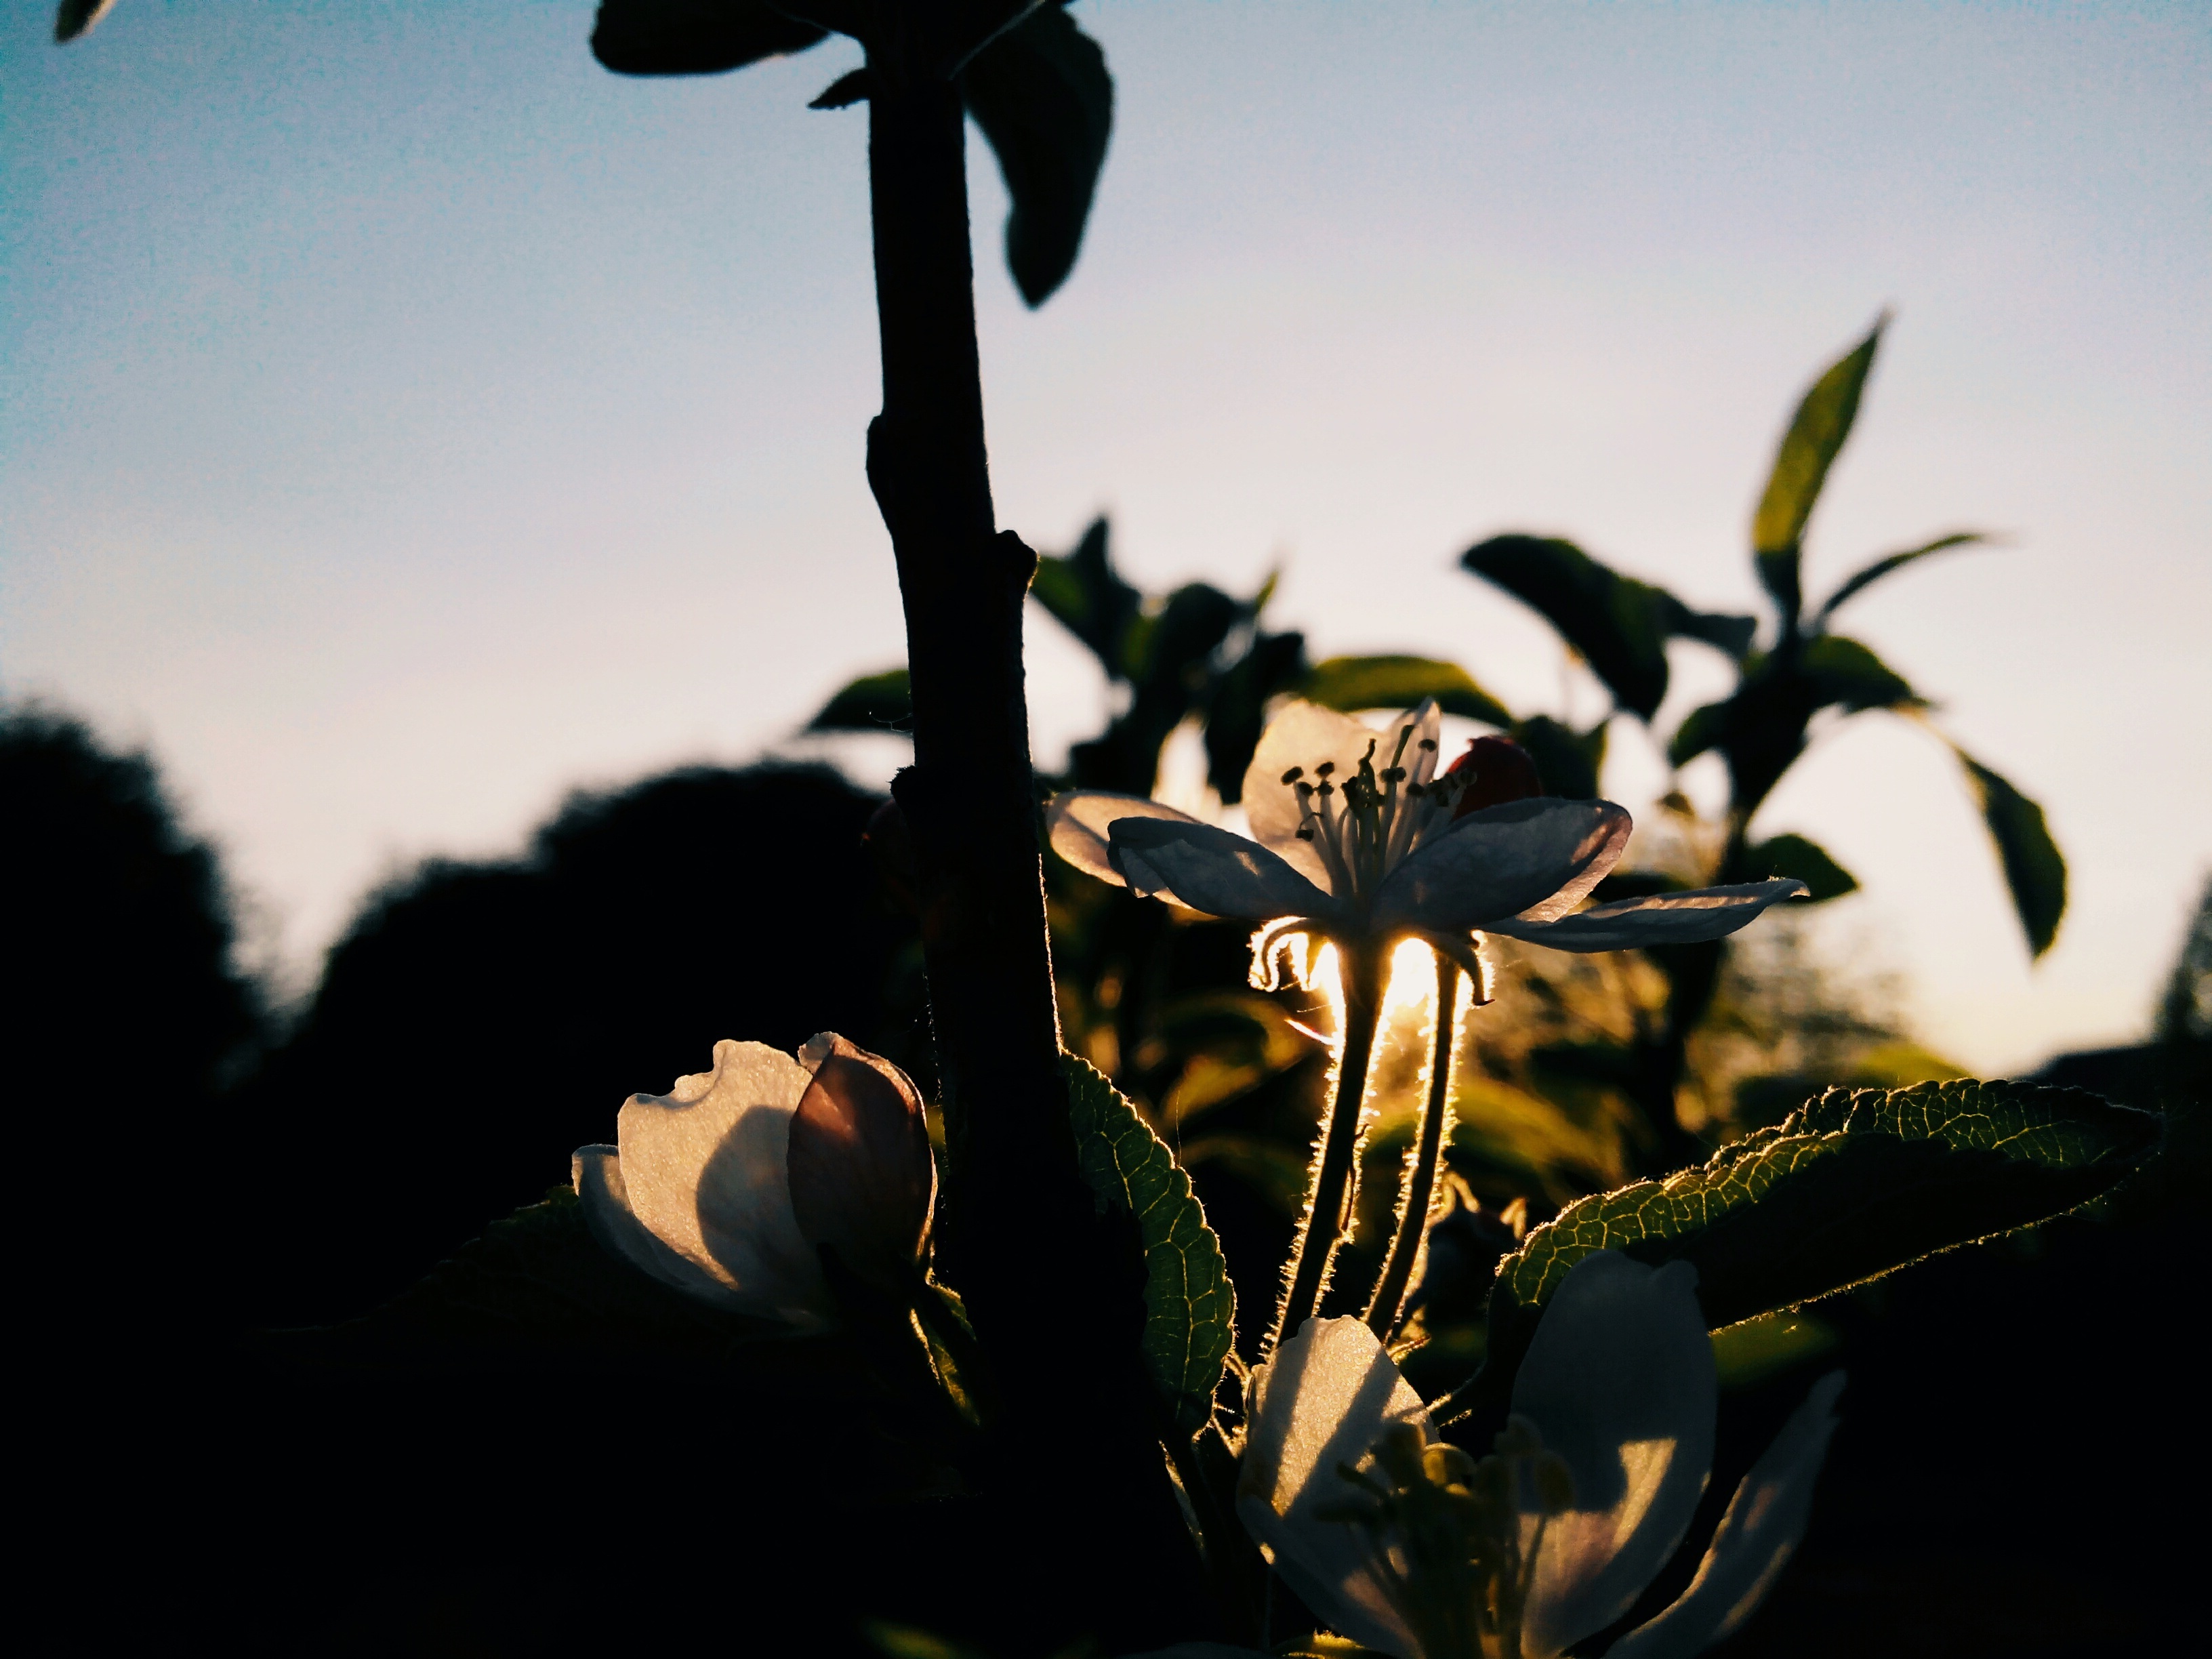
landscape, tree, nature, branch, blossom, light, plant, sky, sun, sunset, white, photography, sunlight, morning, leaf, flower, bloom, spring, green, macro, shadow, contrast, darkness, botany, butterfly, closeup, lighting, flora, flowers, close up, trees, leaves, background, hotspot, apple tree, macro photography, handsomely, flowering plant, the buds, dissolved, plant stem, land plant